Torricelle

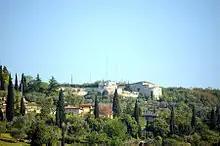
Fort San Mattia built on the hill of the same name by the Habsburg army between 1837 and 1843.

On top of the hill (220 m) stands Fort San Mattia, also built by the Austrian army between 1837 and 1843 to a design by Michael von Maly, a student of military architect Franz von Scholl. The fort's strategic location allowed it to look out over the Avesa valley, Valdonega and the entire city, crossing fire with the nearby Maximilian towers. The fort, visible from the center of Verona due to its location, takes its name from the nearby late medieval church of San Mattia (240 m above sea level), remodeled in neoclassical forms in the 19th century. The fort and the church can be reached along Viale dei Colli, a road that starts at the end of Valdonega west of Via Marsala. Several villas are also located on the hill, including the 18th-century Villa Fontana Ederle, known as ""La Cipressaia"," and Villa Bottico.